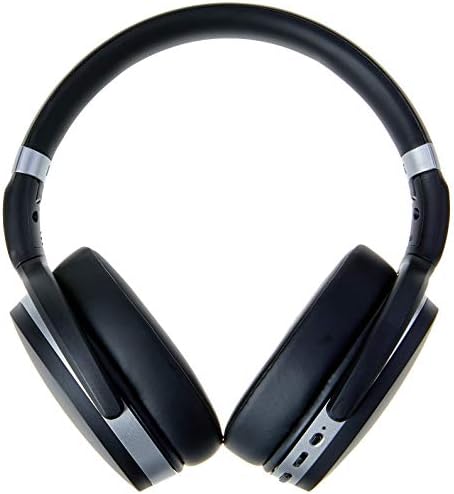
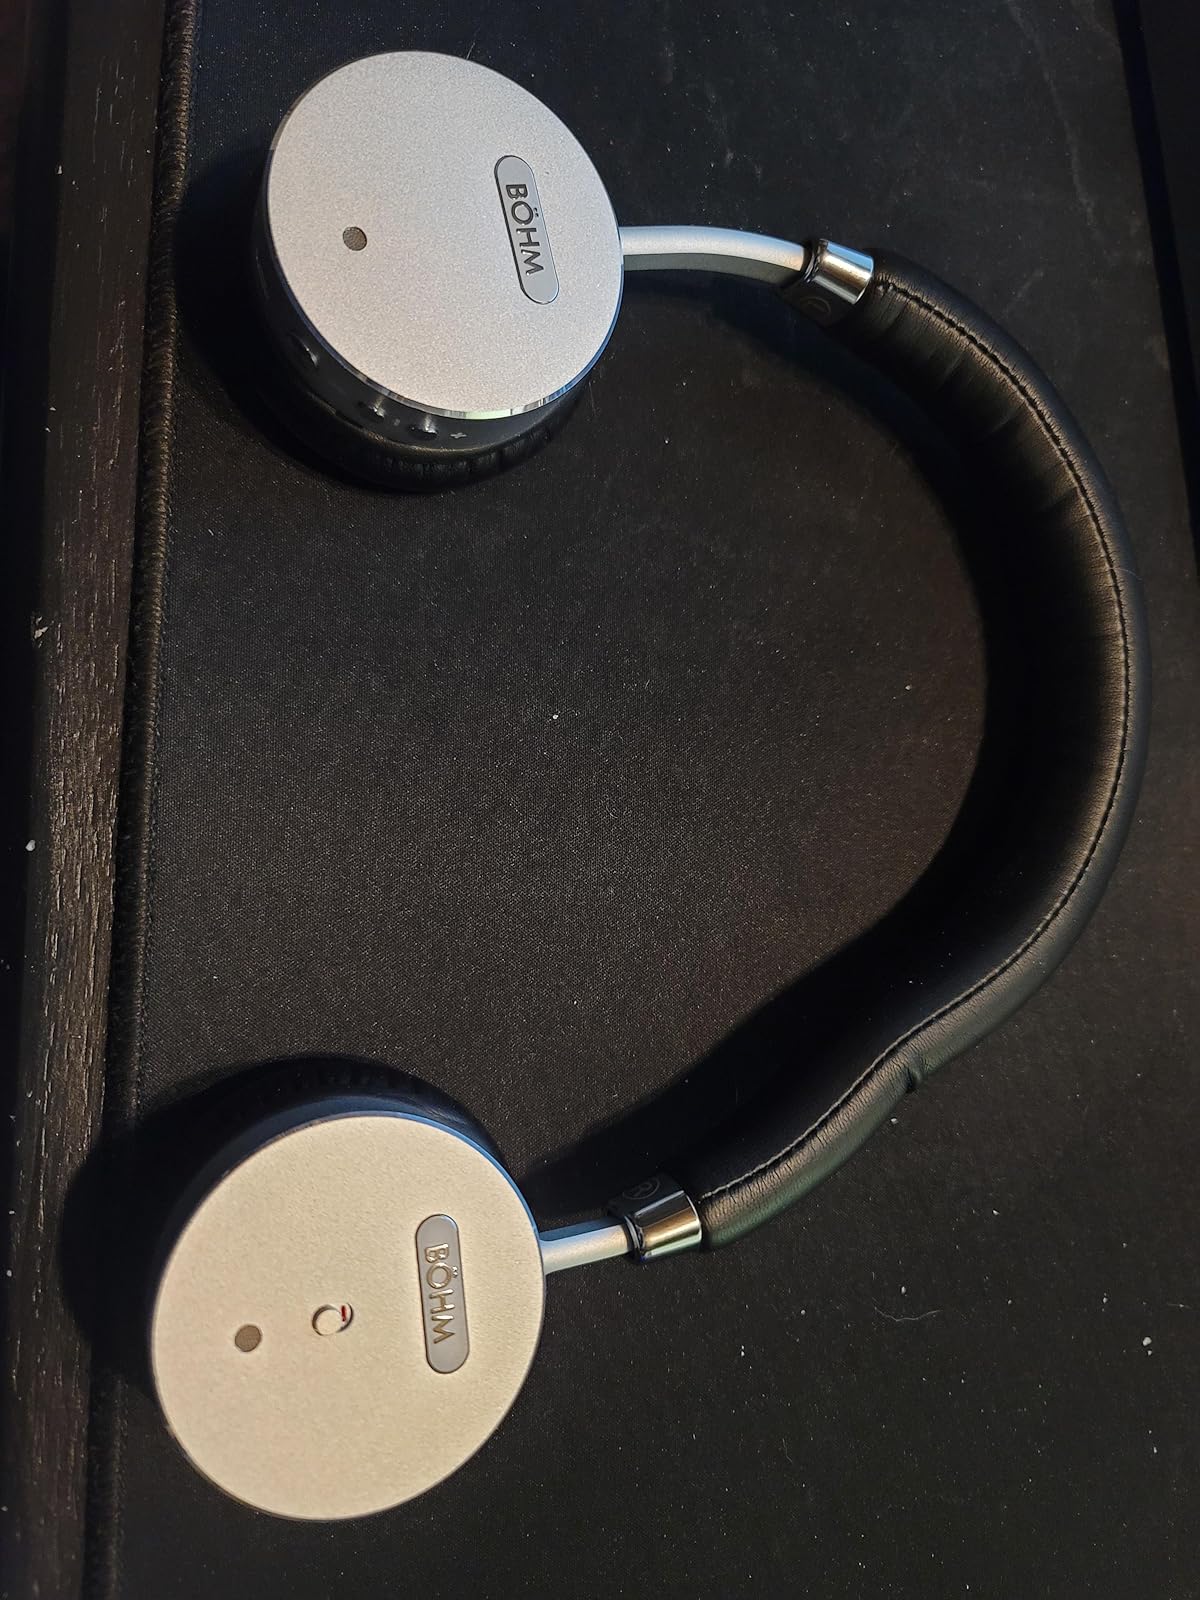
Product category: headphones
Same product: no